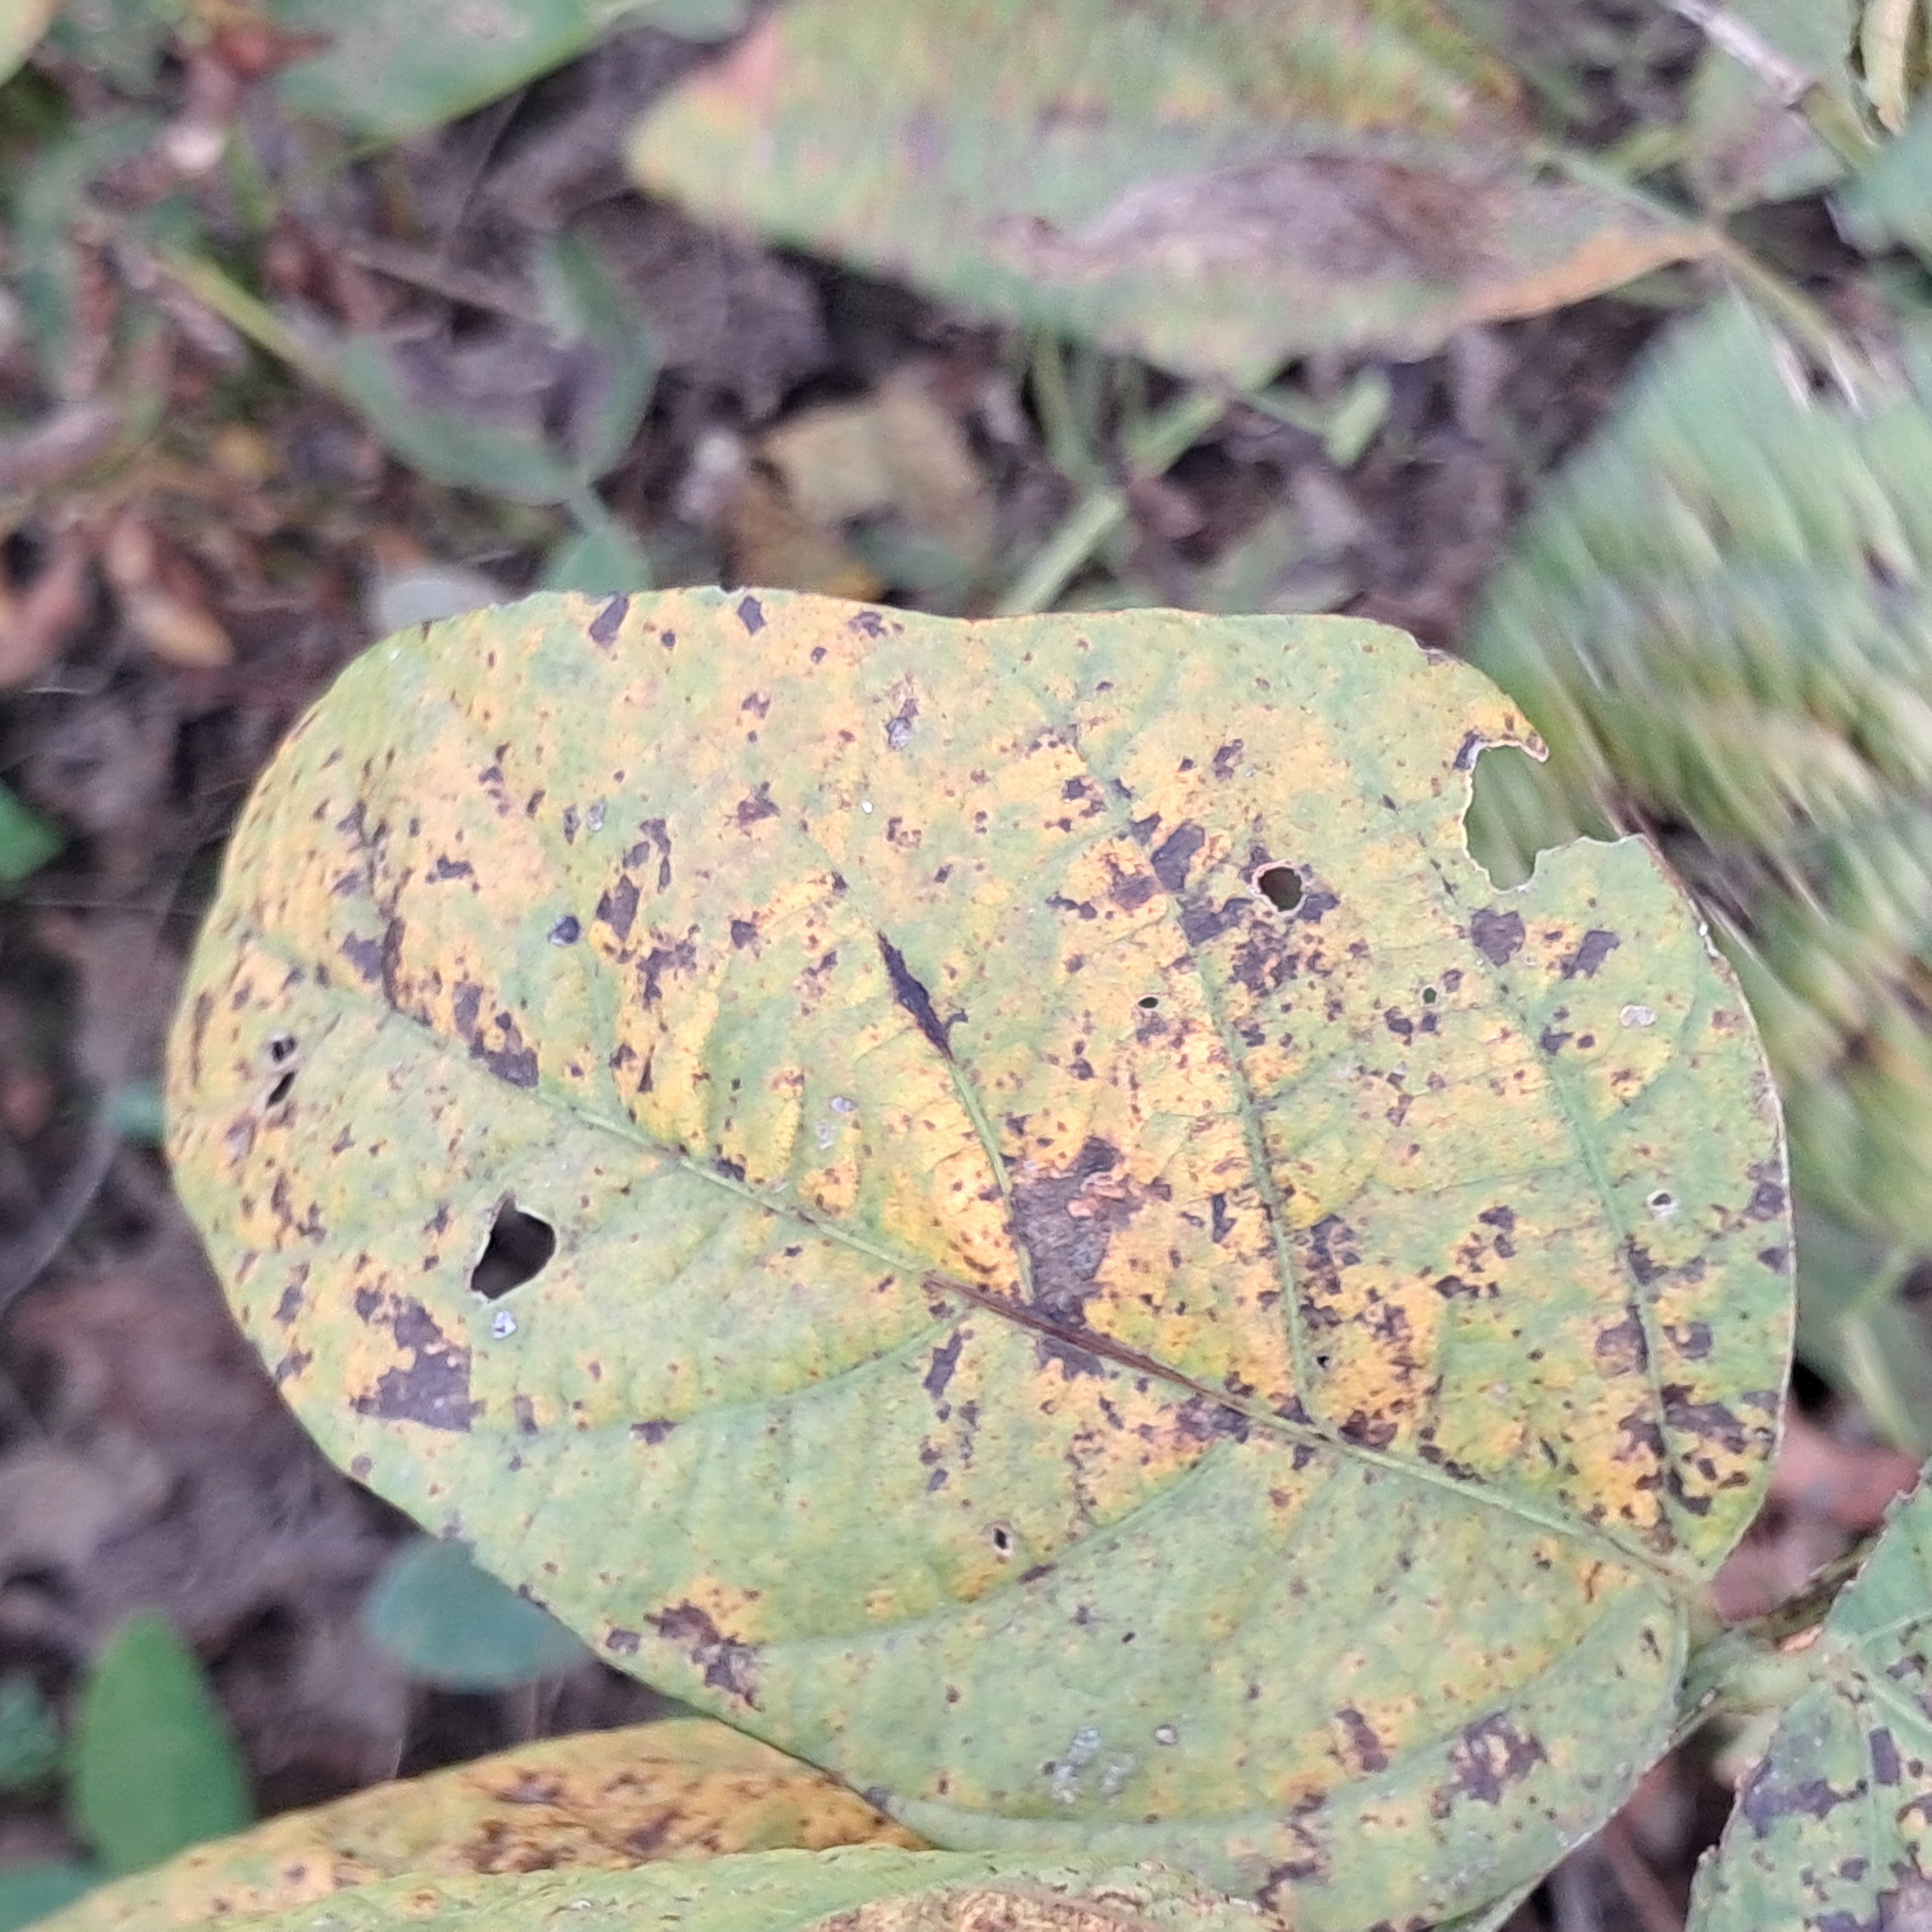
Label: Rust